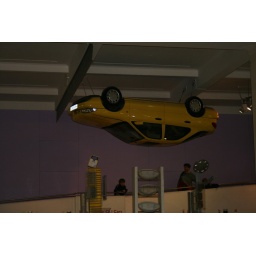
in the Science Museum there's cars on the roof